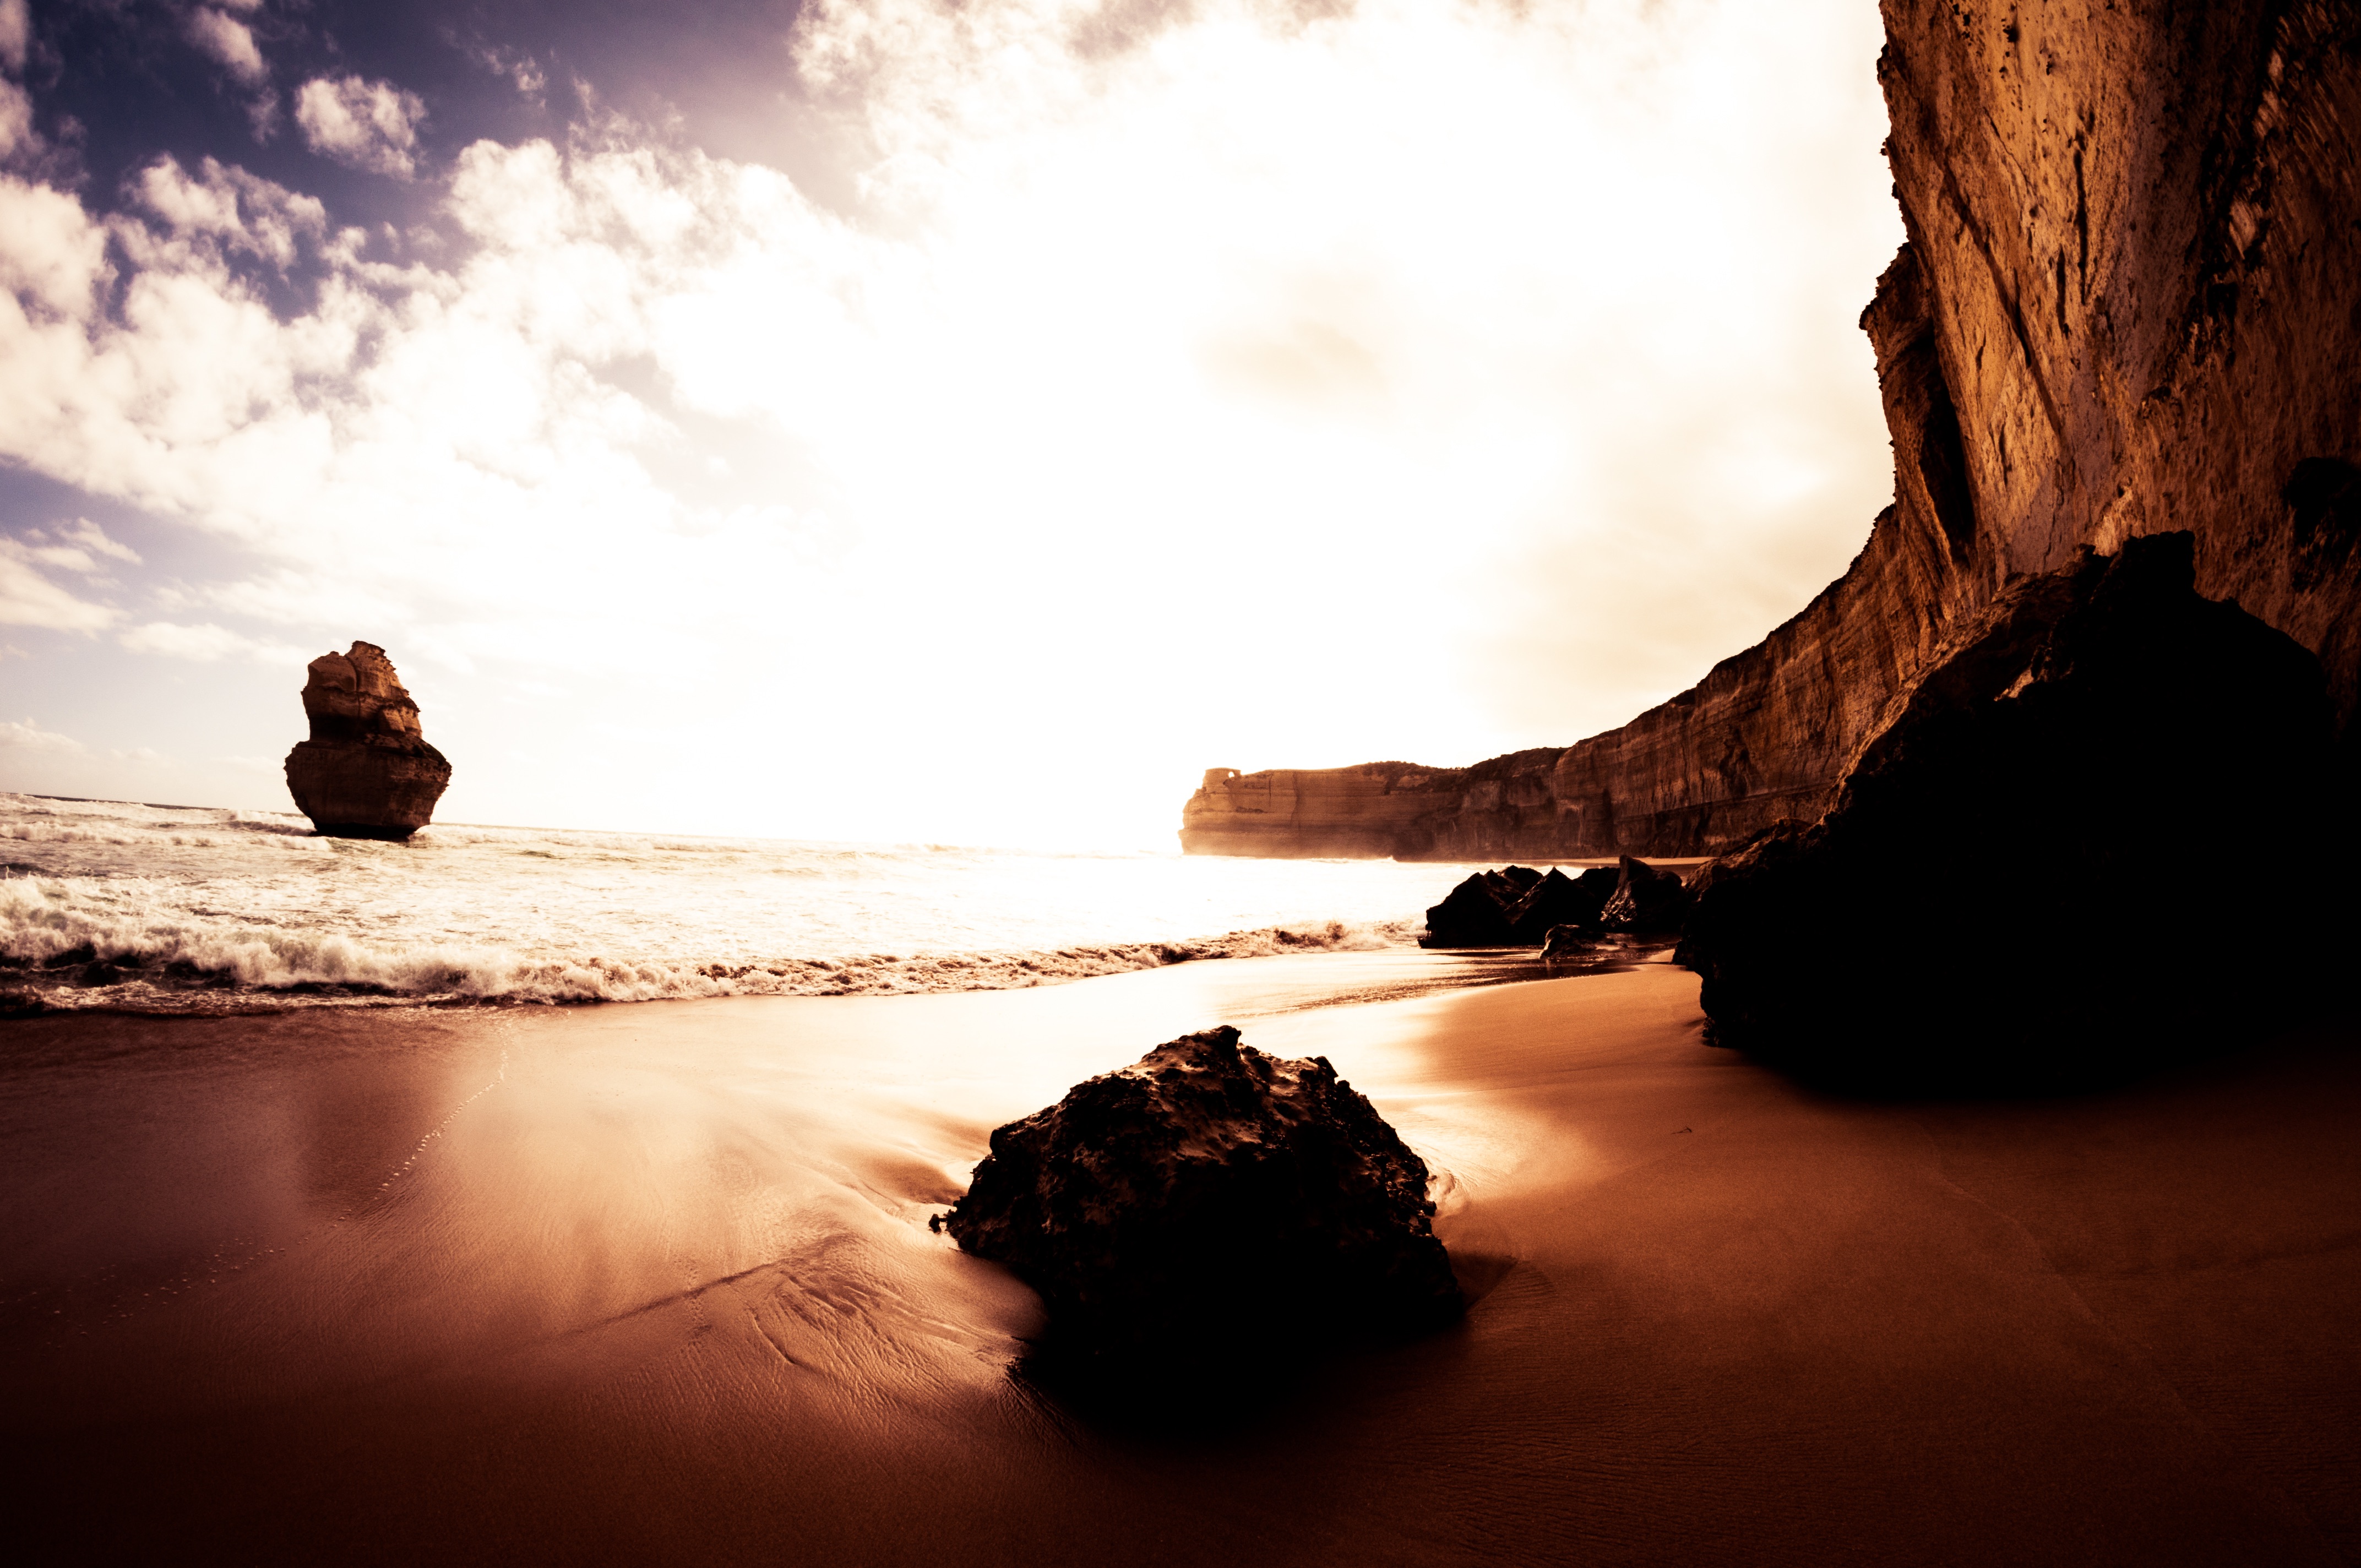
beach, sea, coast, nature, rock, cloud, sun, sunrise, sunset, sunlight, morning, dawn, dusk, evening, reflection